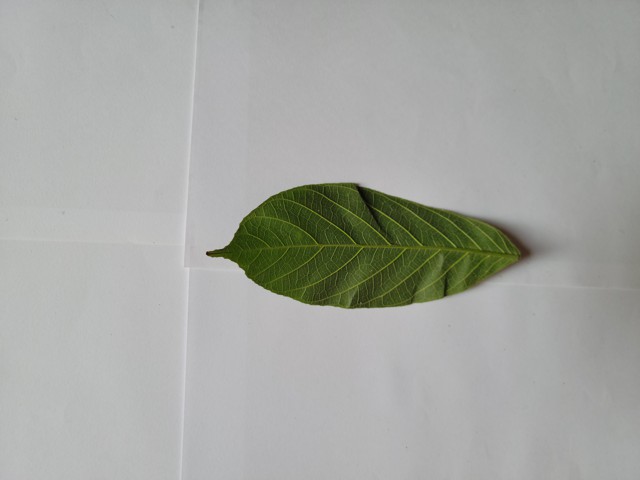
Plant: chapalish